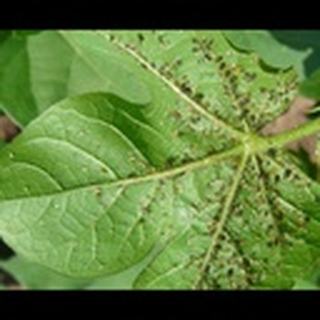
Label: cotton_aphids